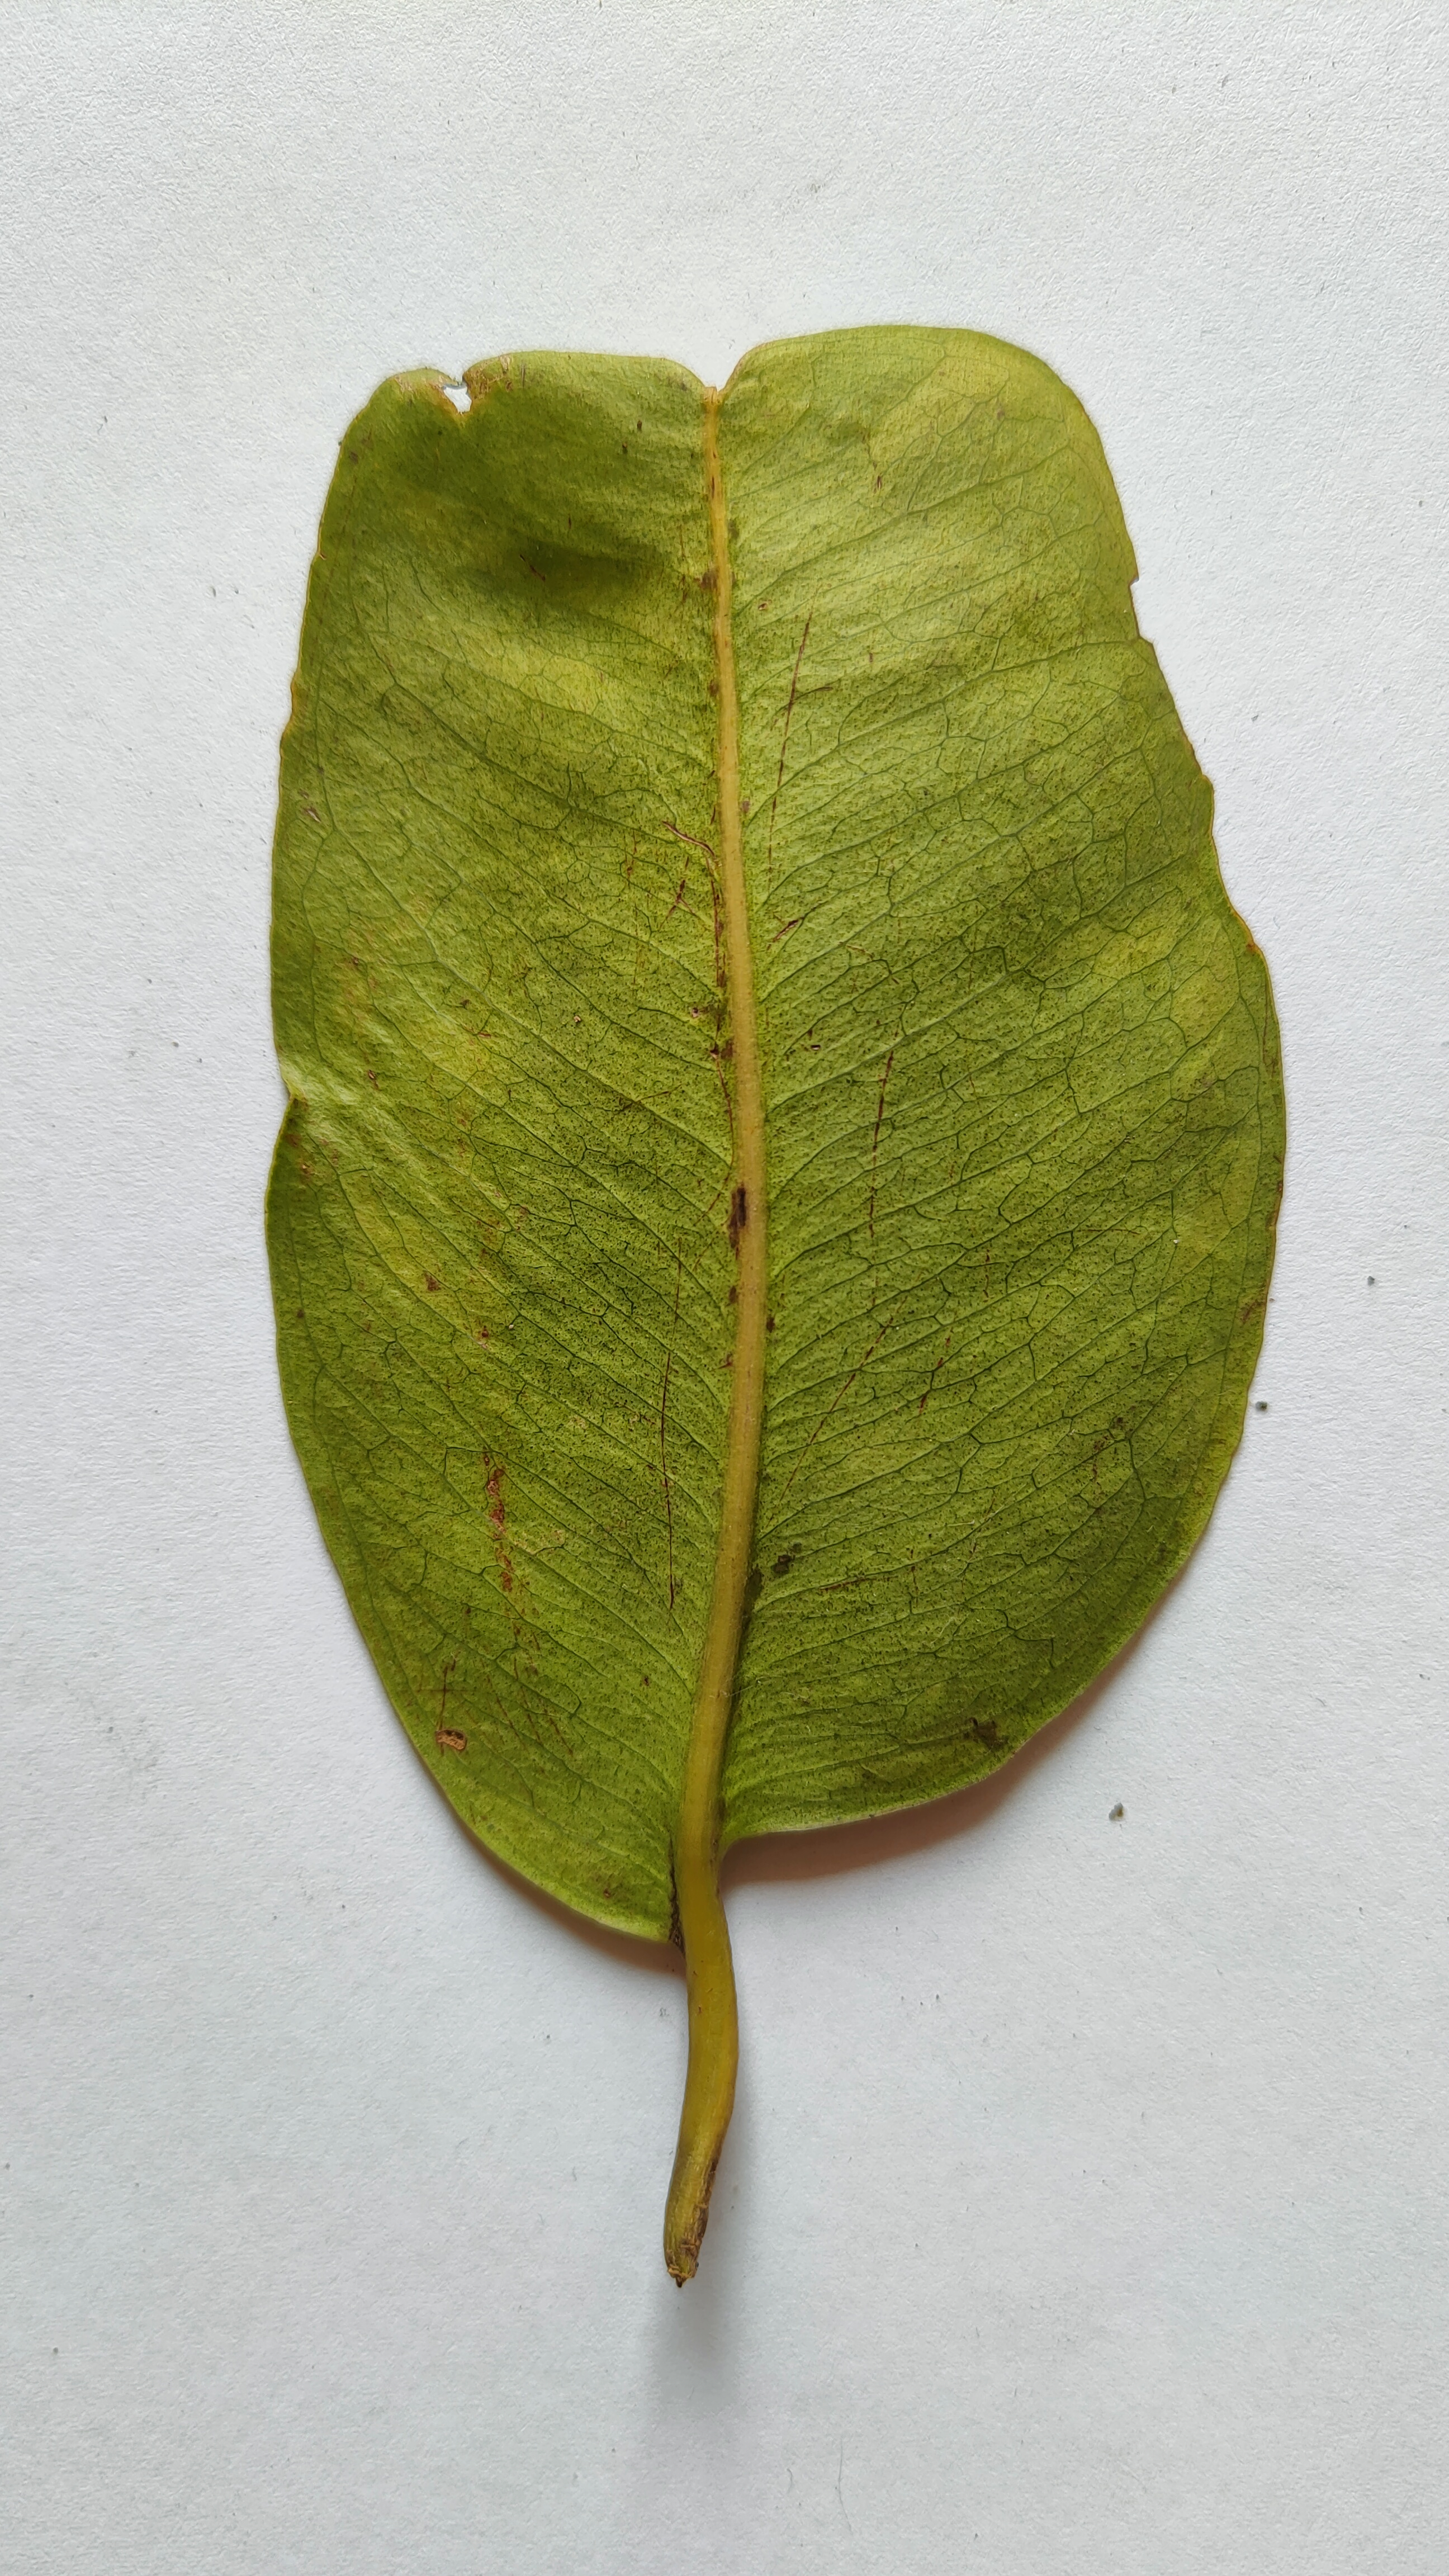
Leaf variety: Black plum